Les Tuileries railway station

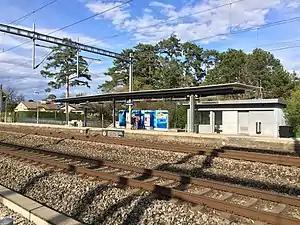
The station platform in 2018

Les Tuileries railway station is a railway station in the municipality of Bellevue, in the Swiss canton of Geneva. It is an intermediate stop on the standard gauge Lausanne–Geneva line of Swiss Federal Railways.